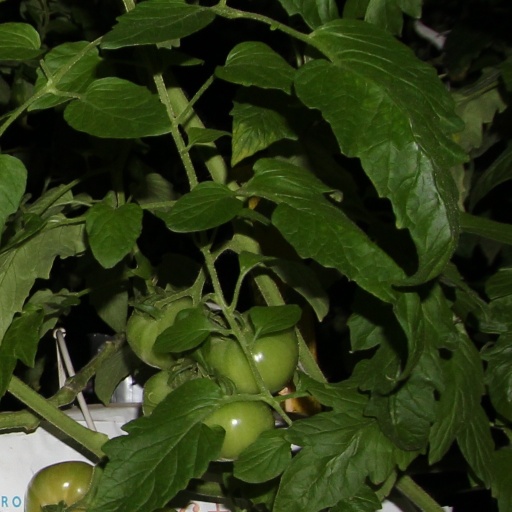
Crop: tomato